AFL Grand Final location debate

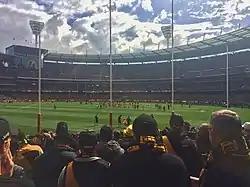
In the 21st century, the VFL/AFL Grand Final location debate has revolved around whether or not Victoria should always host the premiership deciding match of the Australian Football League.

In 2003, a long-term deal was initially locked in to secure the Melbourne Cricket Ground for the grand final every year until 2032. This was extended in 2009 to 2037, then in 2018 to 2057, with compensatory extensions to 2058 and 2059 after the COVID-19 pandemic forced the 2020 and 2021 matches out of the venue. As for all Grand Final venue agreements, they were three-party deals among the VFL/AFL, MCC and the Victorian government's MCG Trust.